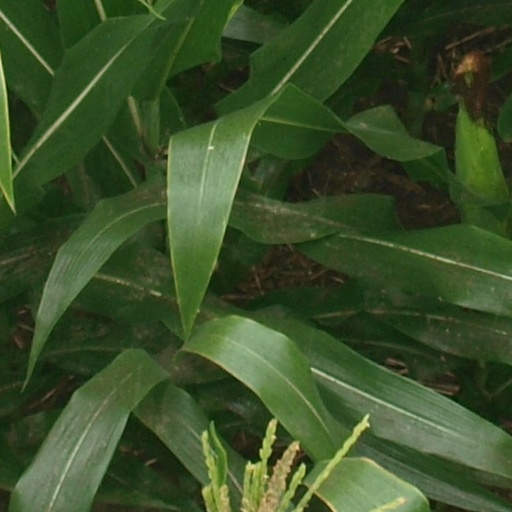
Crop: maize; corn